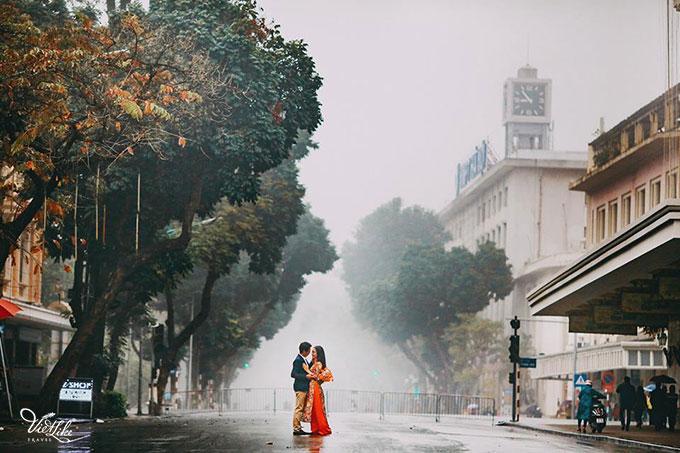
người đàn ông và người phụ nữ đang ôm nhau ở giữa đường